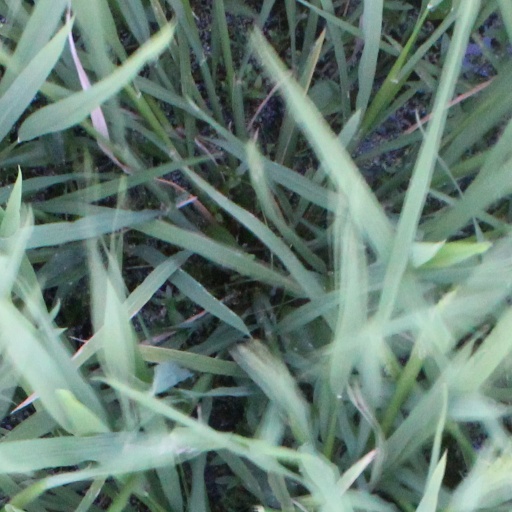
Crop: rice